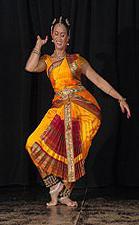
Dance form: bharatanatyam